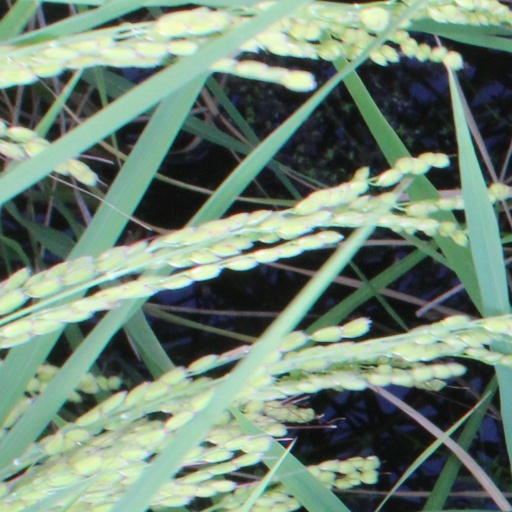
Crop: rice